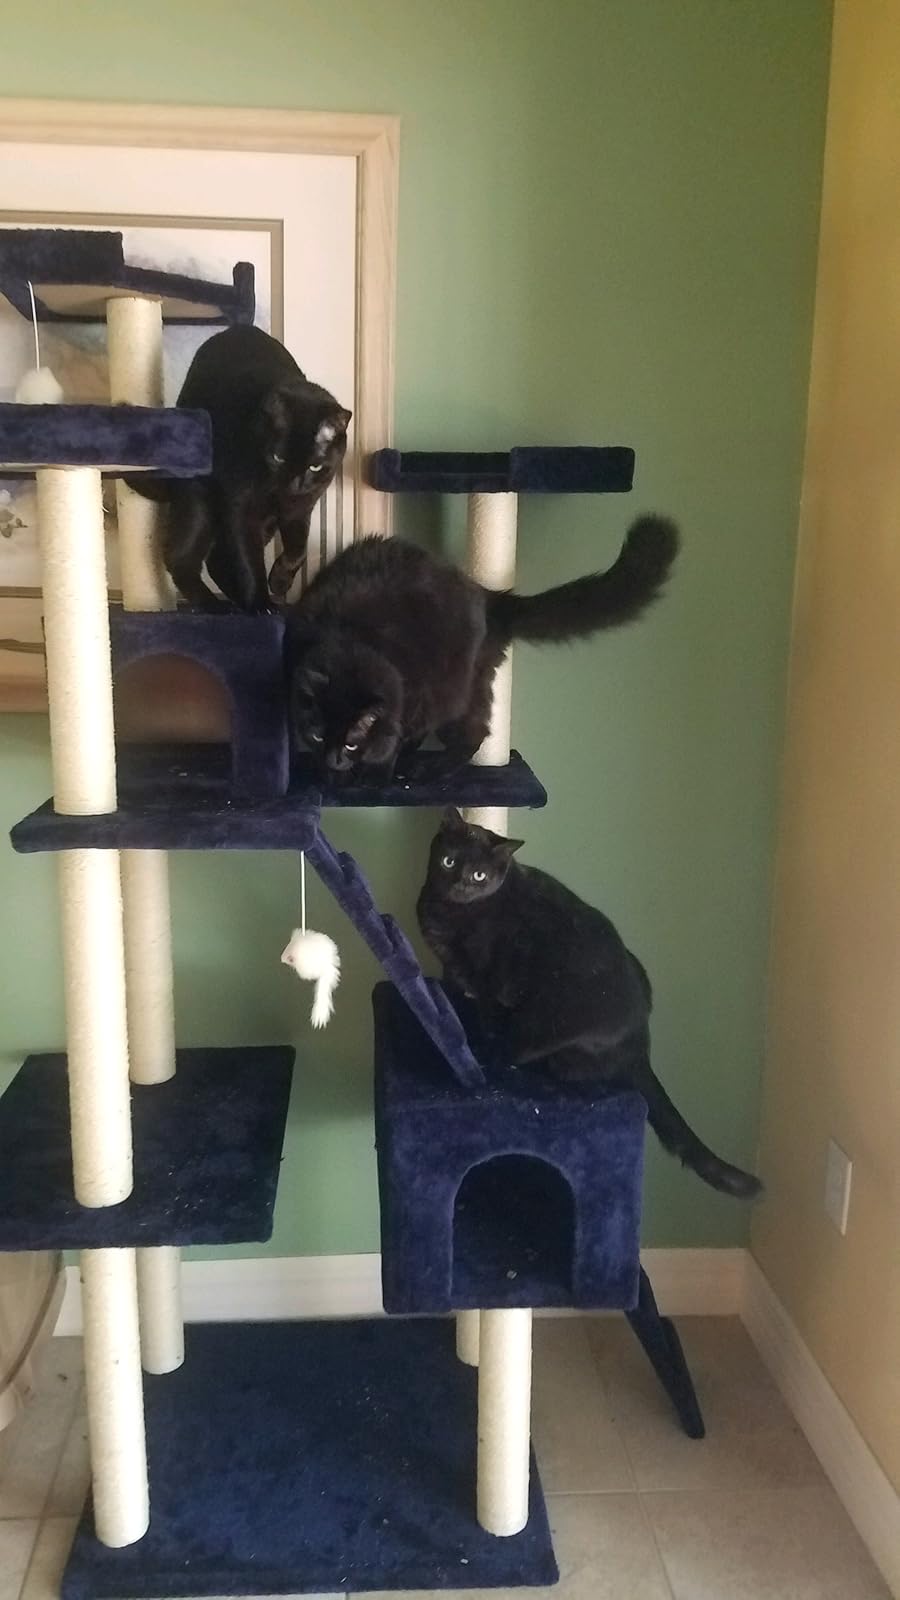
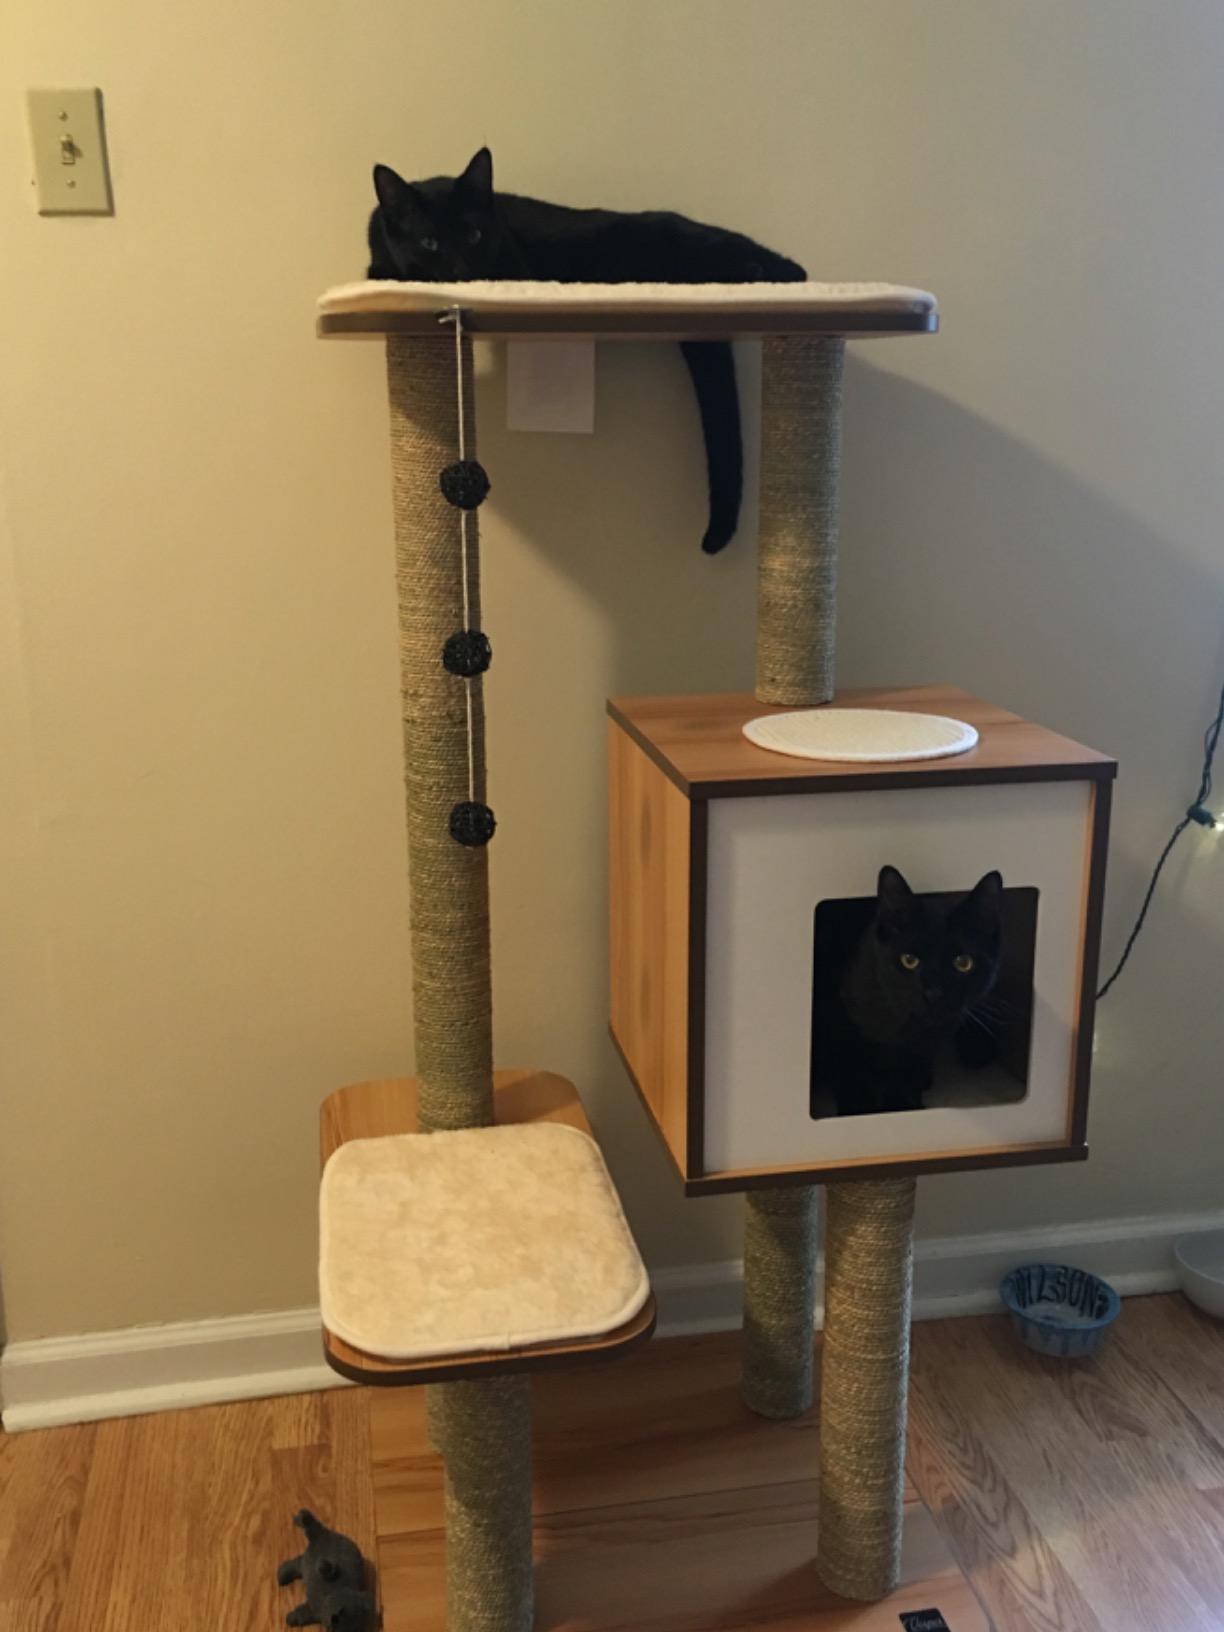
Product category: items_cat tree
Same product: no